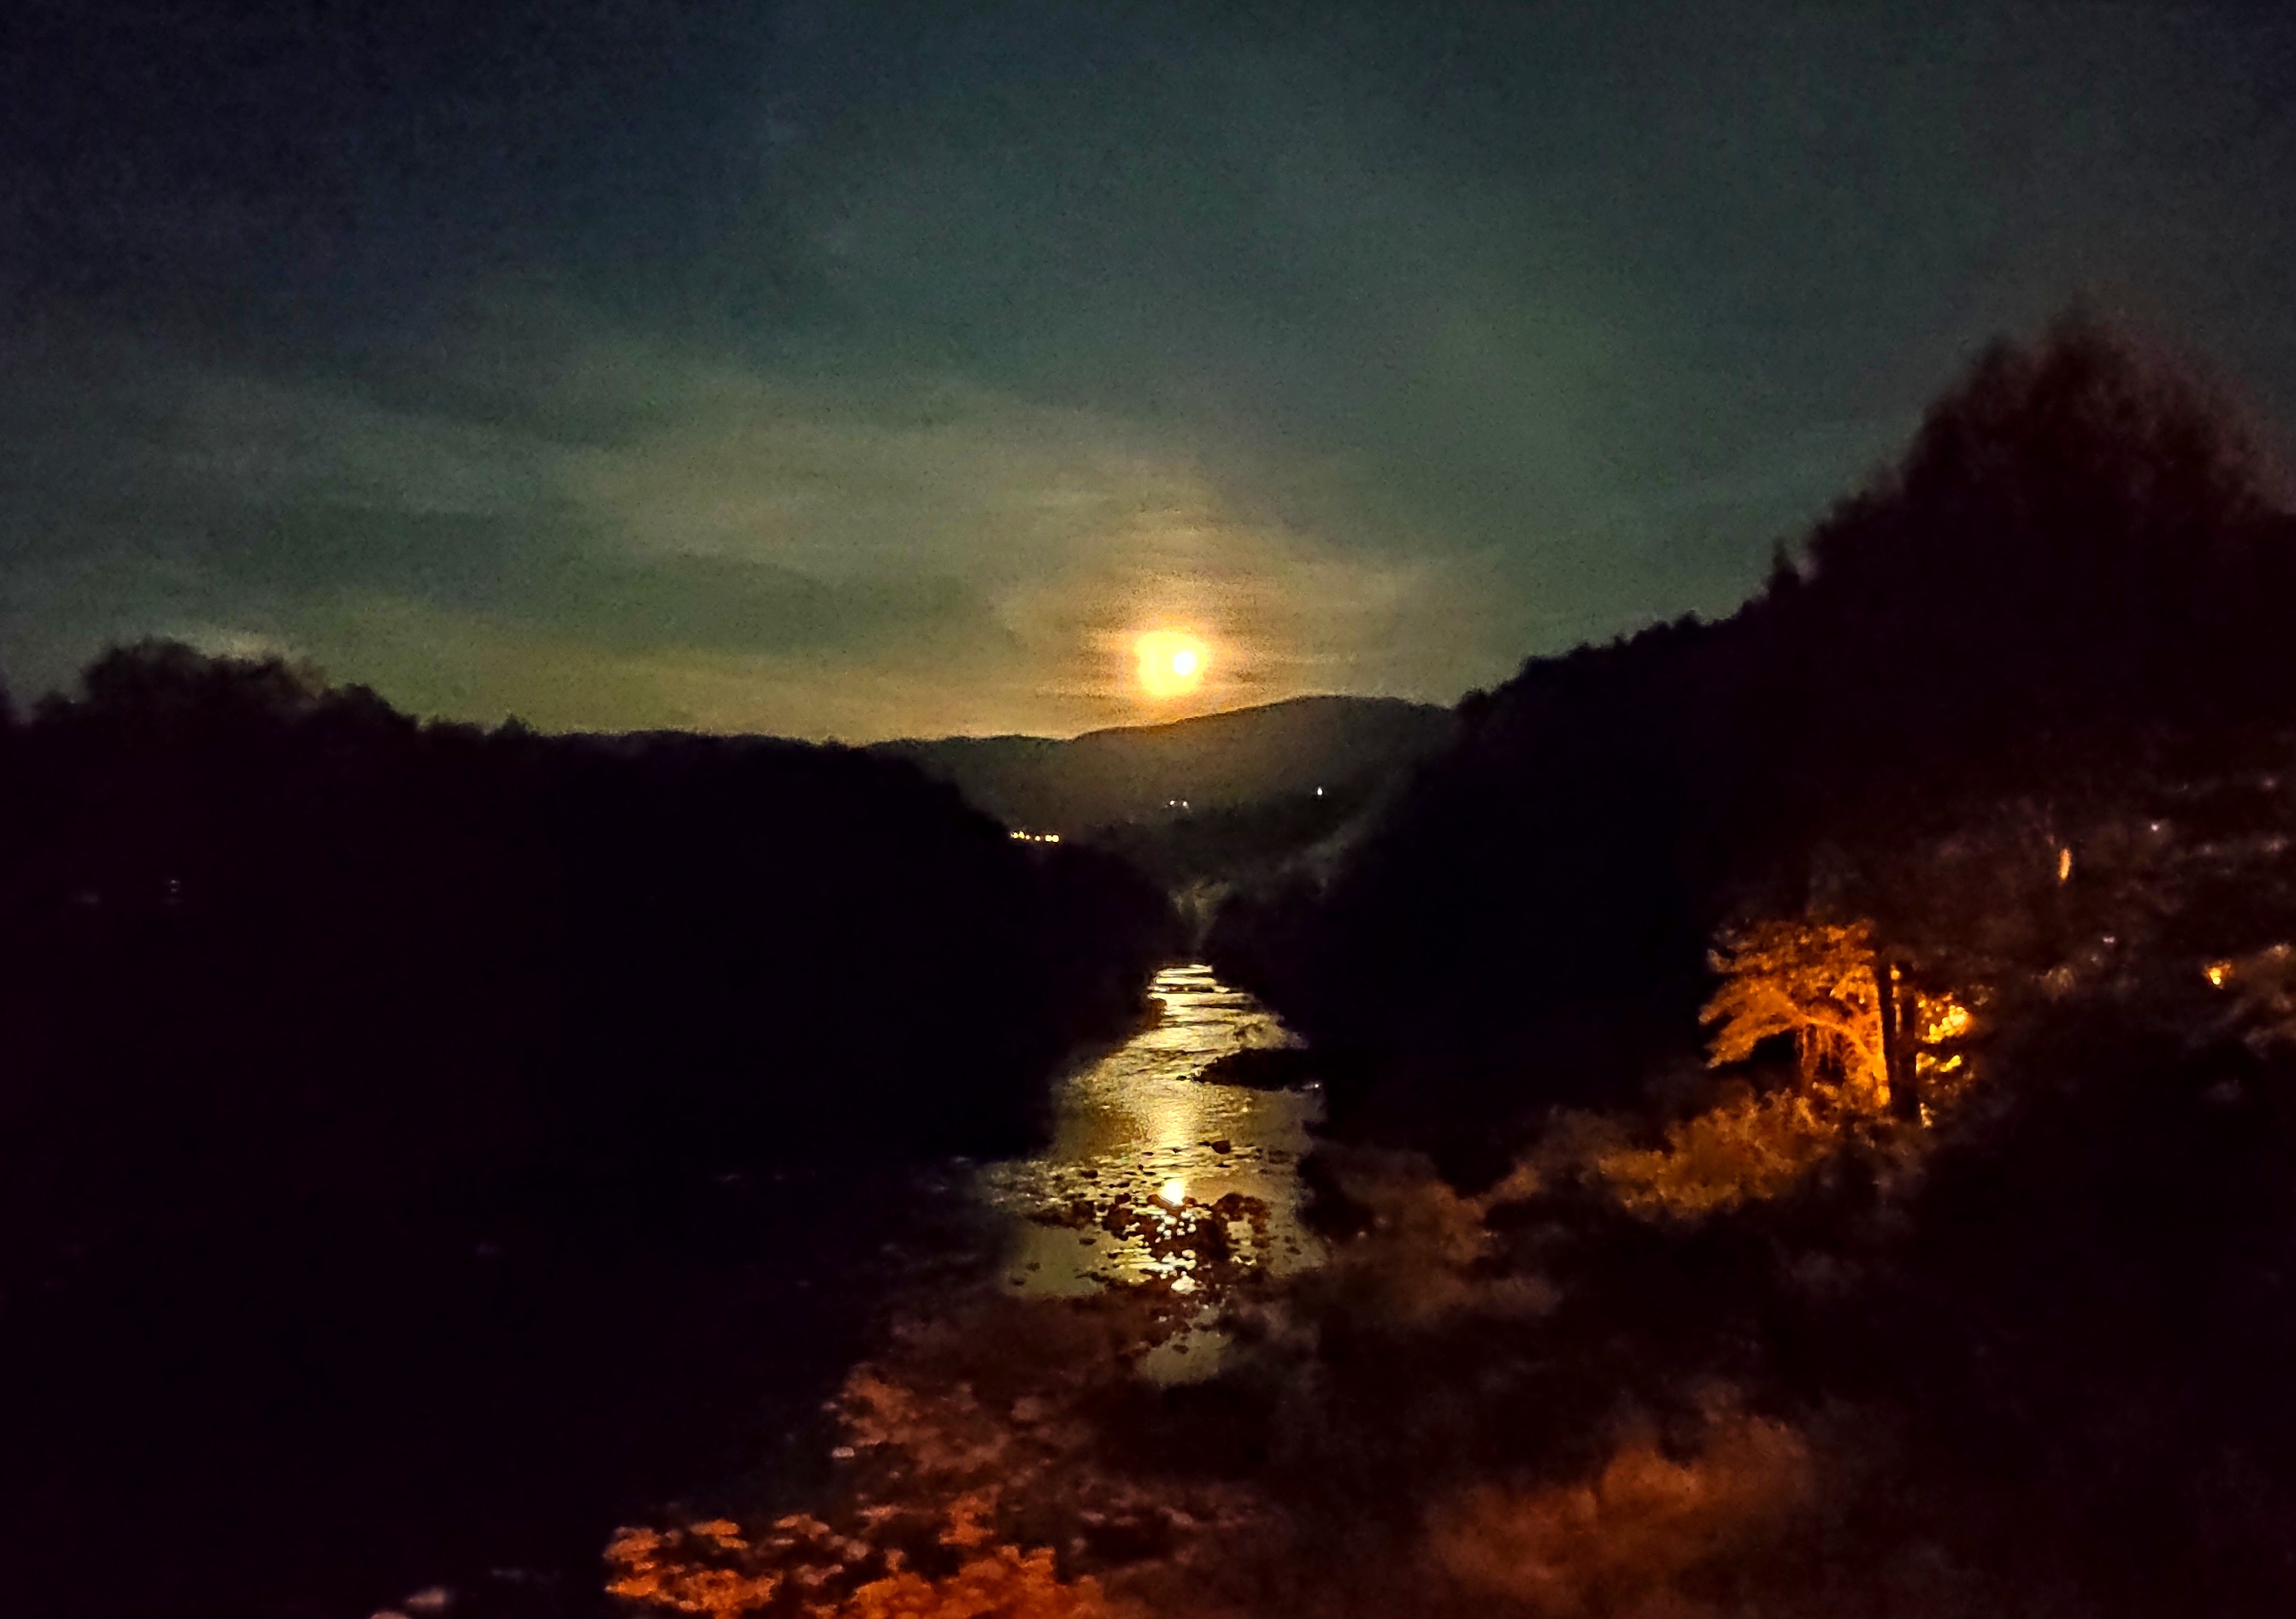
natural, sky, nature, cloud, night, light, natural landscape, sunset, horizon, tree, evening, darkness, atmosphere, morning, lighting, geological phenomenon, reflection, landscape, sunrise, heat, river, calm, afterglow, sunlight, photography, mountain, dusk, space, midnight, world, forest, meteorological phenomenon, astronomical object